Mucc

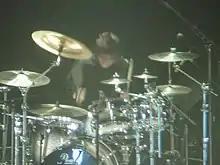
After 24 years in Mucc, Satochi retired from the music industry in 2021.

From January 10 to February 9, 2020, Mucc performed the Lock on Snipe Tour #10. Due to the COVID-19 pandemic, they had to cancel April's Lock on Snipe Tour #11 in Europe and their June 21 concert at Pia Arena MM. They contributed a cover of "Mezmerize" to the May 13 Granrodeo tribute album "Rodeo Freak". The band released the made-to-order single "Shōfu 2020", which contains four different recordings of their first single "Shōfu" from various points in their career, on June 9 to celebrate its 20th anniversary. Mucc's fifteenth studio album "Aku" was released the following day. They held ~Fight Against COVID-19 #2–3~ "Aku - The Broken Resuscitation" no-audience live streams on June 21 and September 20. Their December 27 show at the Nippon Budokan was the band's first concert with an audience in 10 months. On December 2, 2020, Mucc announced that Satochi, who had been their drummer for 23 years, would be leaving the band in spring 2021 and cease activities as a professional musician. His last tour with the band, Mucc Tour 202X Aku - The Brightness World, began in February 2021, but its final four shows were rescheduled to August after Japan declared a state of emergency as a result of the pandemic and Satochi tested positive for COVID-19. The final two concerts were postponed again due to the pandemic and took place on October 2 and 3 at The Hirosawa City Hall in the band's home prefecture of Ibaraki. The compilation album "Myōjō" was released on April 21 during the tour. All of its songs were either composed or co-composed by Satochi, with four of them newly re-recorded, while the lyrics to the new title track are credited to the whole band.